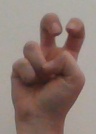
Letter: toot